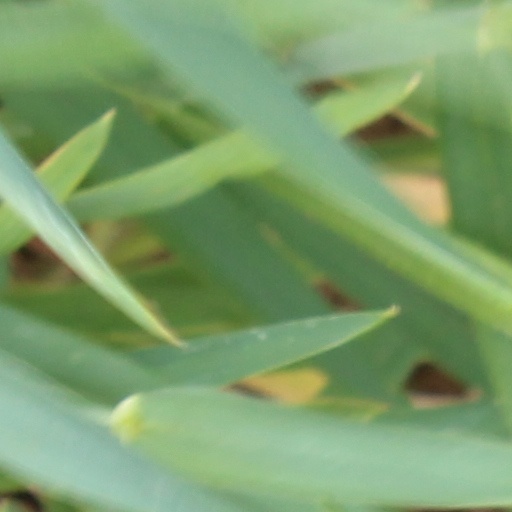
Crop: wheat